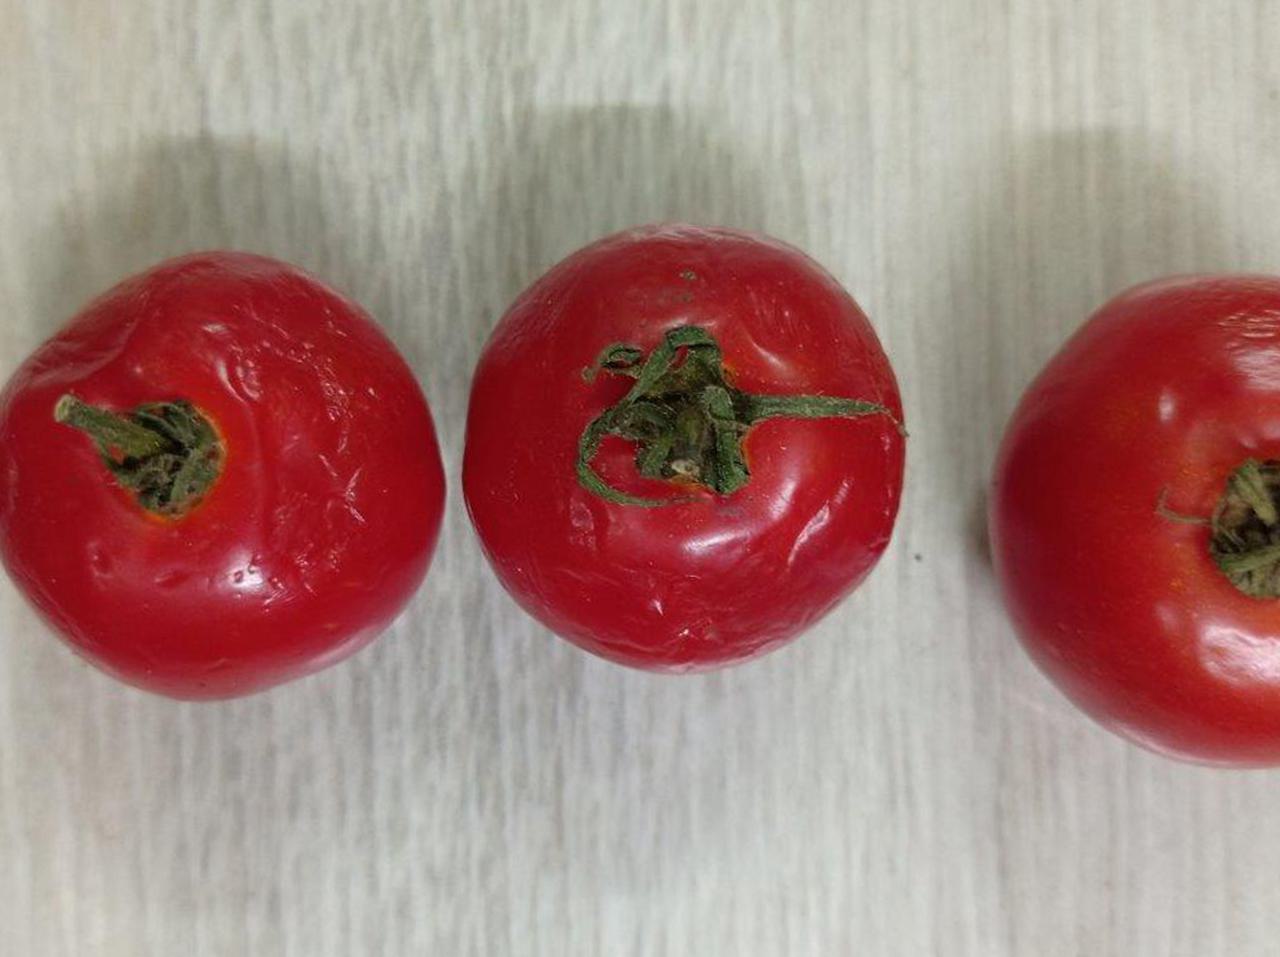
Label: Rotten